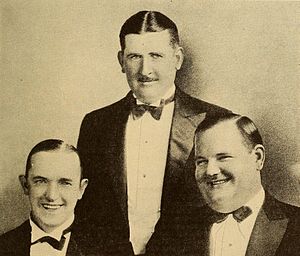
Gøg og Gokke / Film
"Gøg og Gokke var et komikerpar, som dukkede frem i stumfilmens dage i Hollywood i 1920'erne. Parret bestod af Gøg, den tynde englænder Stan Laurel, og Gokke, den tykke amerikaner Oliver Hardy. Fra slutningen af 1920'erne frem til midten af 1940'erne var de berømte for deres slapstick-komik, hvor Gøg spillede rollen som den kluntede og barnlige bangebuks, over for Gokkes rolle som opblæst, selvsikker bølle. Komikerparrets kendingsmelodi, kendt som ""The Cuckoo Song"", ""Ku-Ku"" eller ""The Dance of the Cuckoos"", blev altid spillet til rulleteksterne i begyndelsen af deres film. Kendingsmelodien er et af parrets vigtige kendemærker, sammen med deres bowlerhatte.